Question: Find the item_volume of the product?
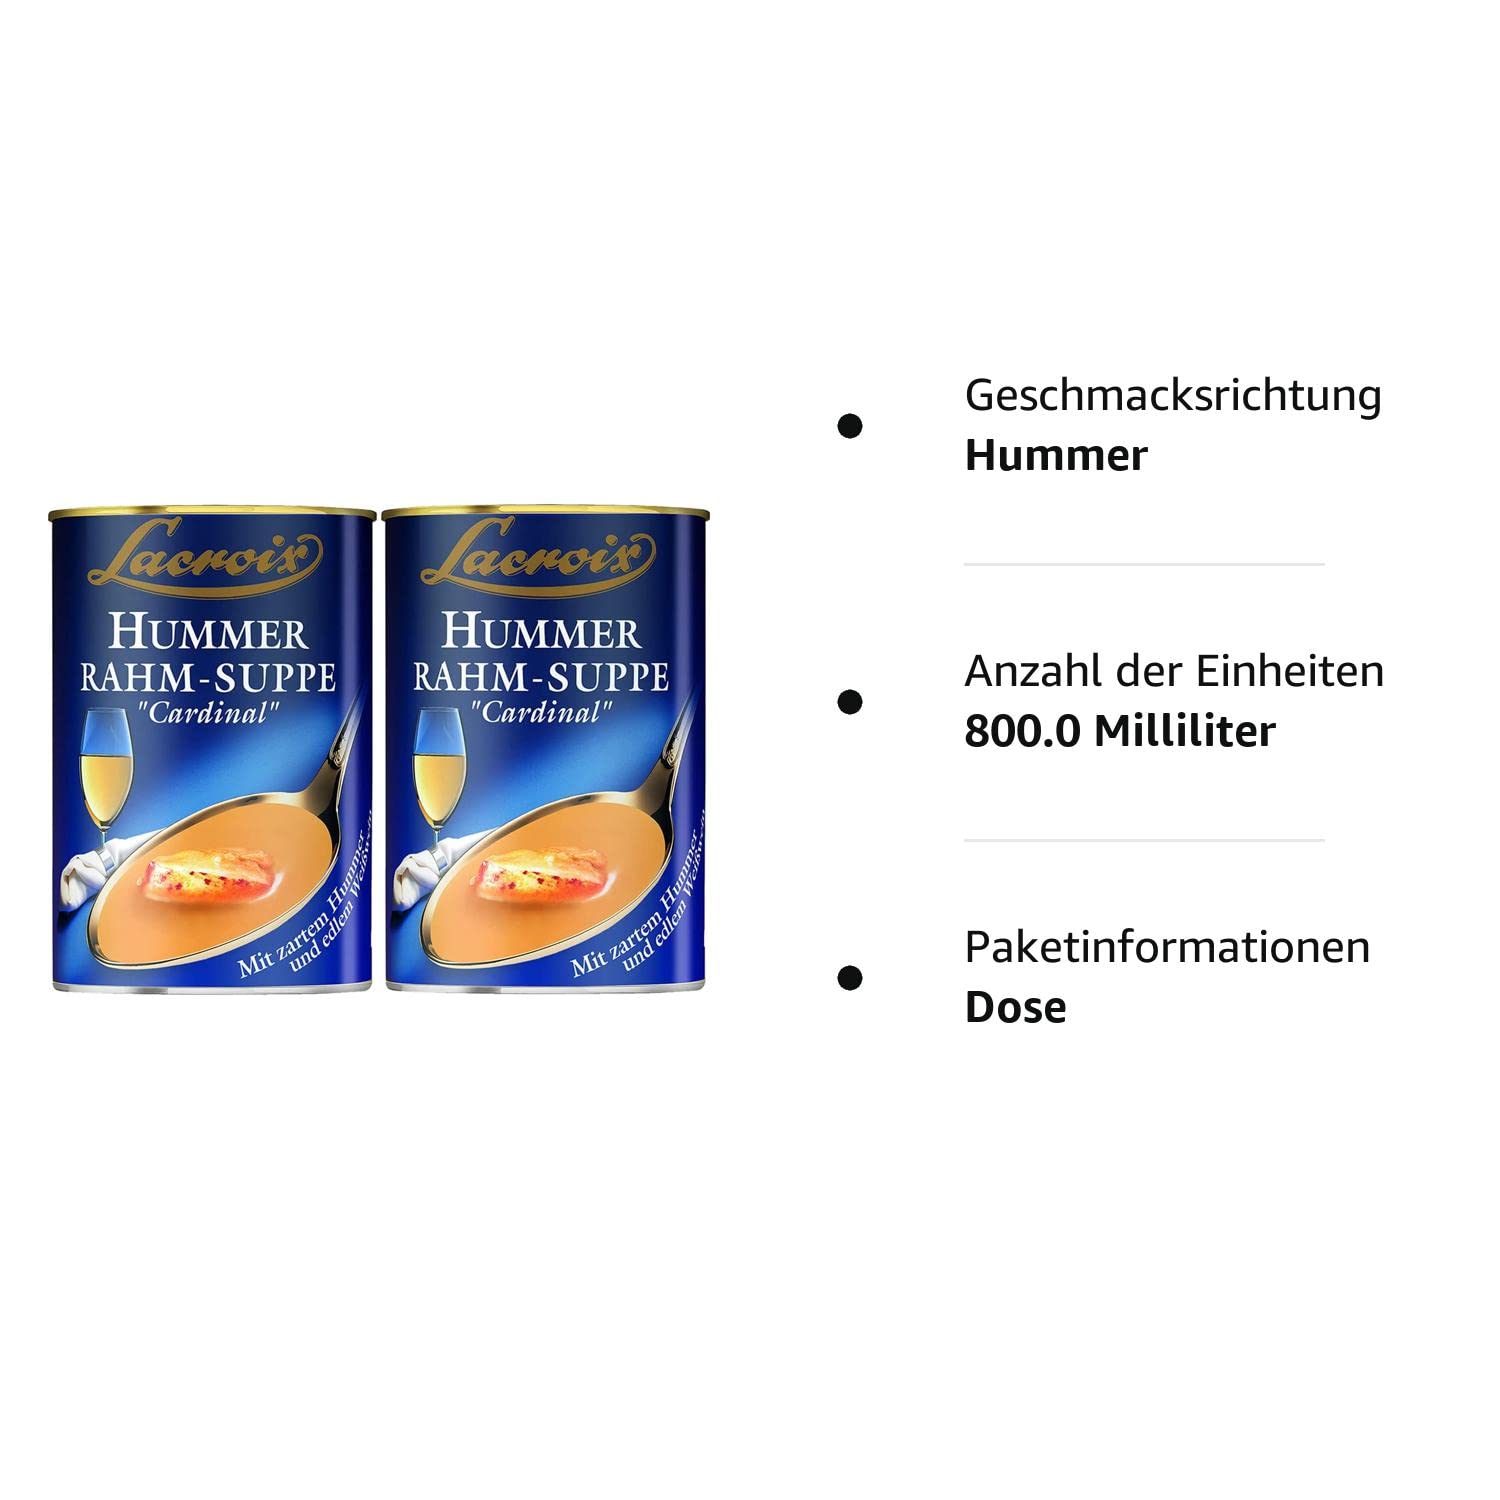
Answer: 800.0 millilitre